Quantum vortex

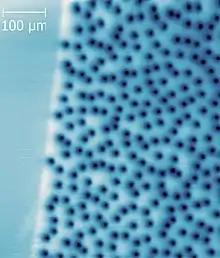
Vortices in a 200-nm-thick YBCO film imaged by scanning SQUID microscopy

In physics, a quantum vortex represents a quantized flux circulation of some physical quantity. In most cases, quantum vortices are a type of topological defect exhibited in superfluids and superconductors. The existence of quantum vortices was first predicted by Lars Onsager in 1949 in connection with superfluid helium. Onsager reasoned that quantisation of vorticity is a direct consequence of the existence of a superfluid order parameter as a spatially continuous wavefunction. Onsager also pointed out that quantum vortices describe the circulation of superfluid and conjectured that their excitations are responsible for superfluid phase transitions. These ideas of Onsager were further developed by Richard Feynman in 1955 and in 1957 were applied to describe the magnetic phase diagram of type-II superconductors by Alexei Alexeyevich Abrikosov. In 1935 Fritz London published a very closely related work on magnetic flux quantization in superconductors. London's fluxoid can also be viewed as a quantum vortex.